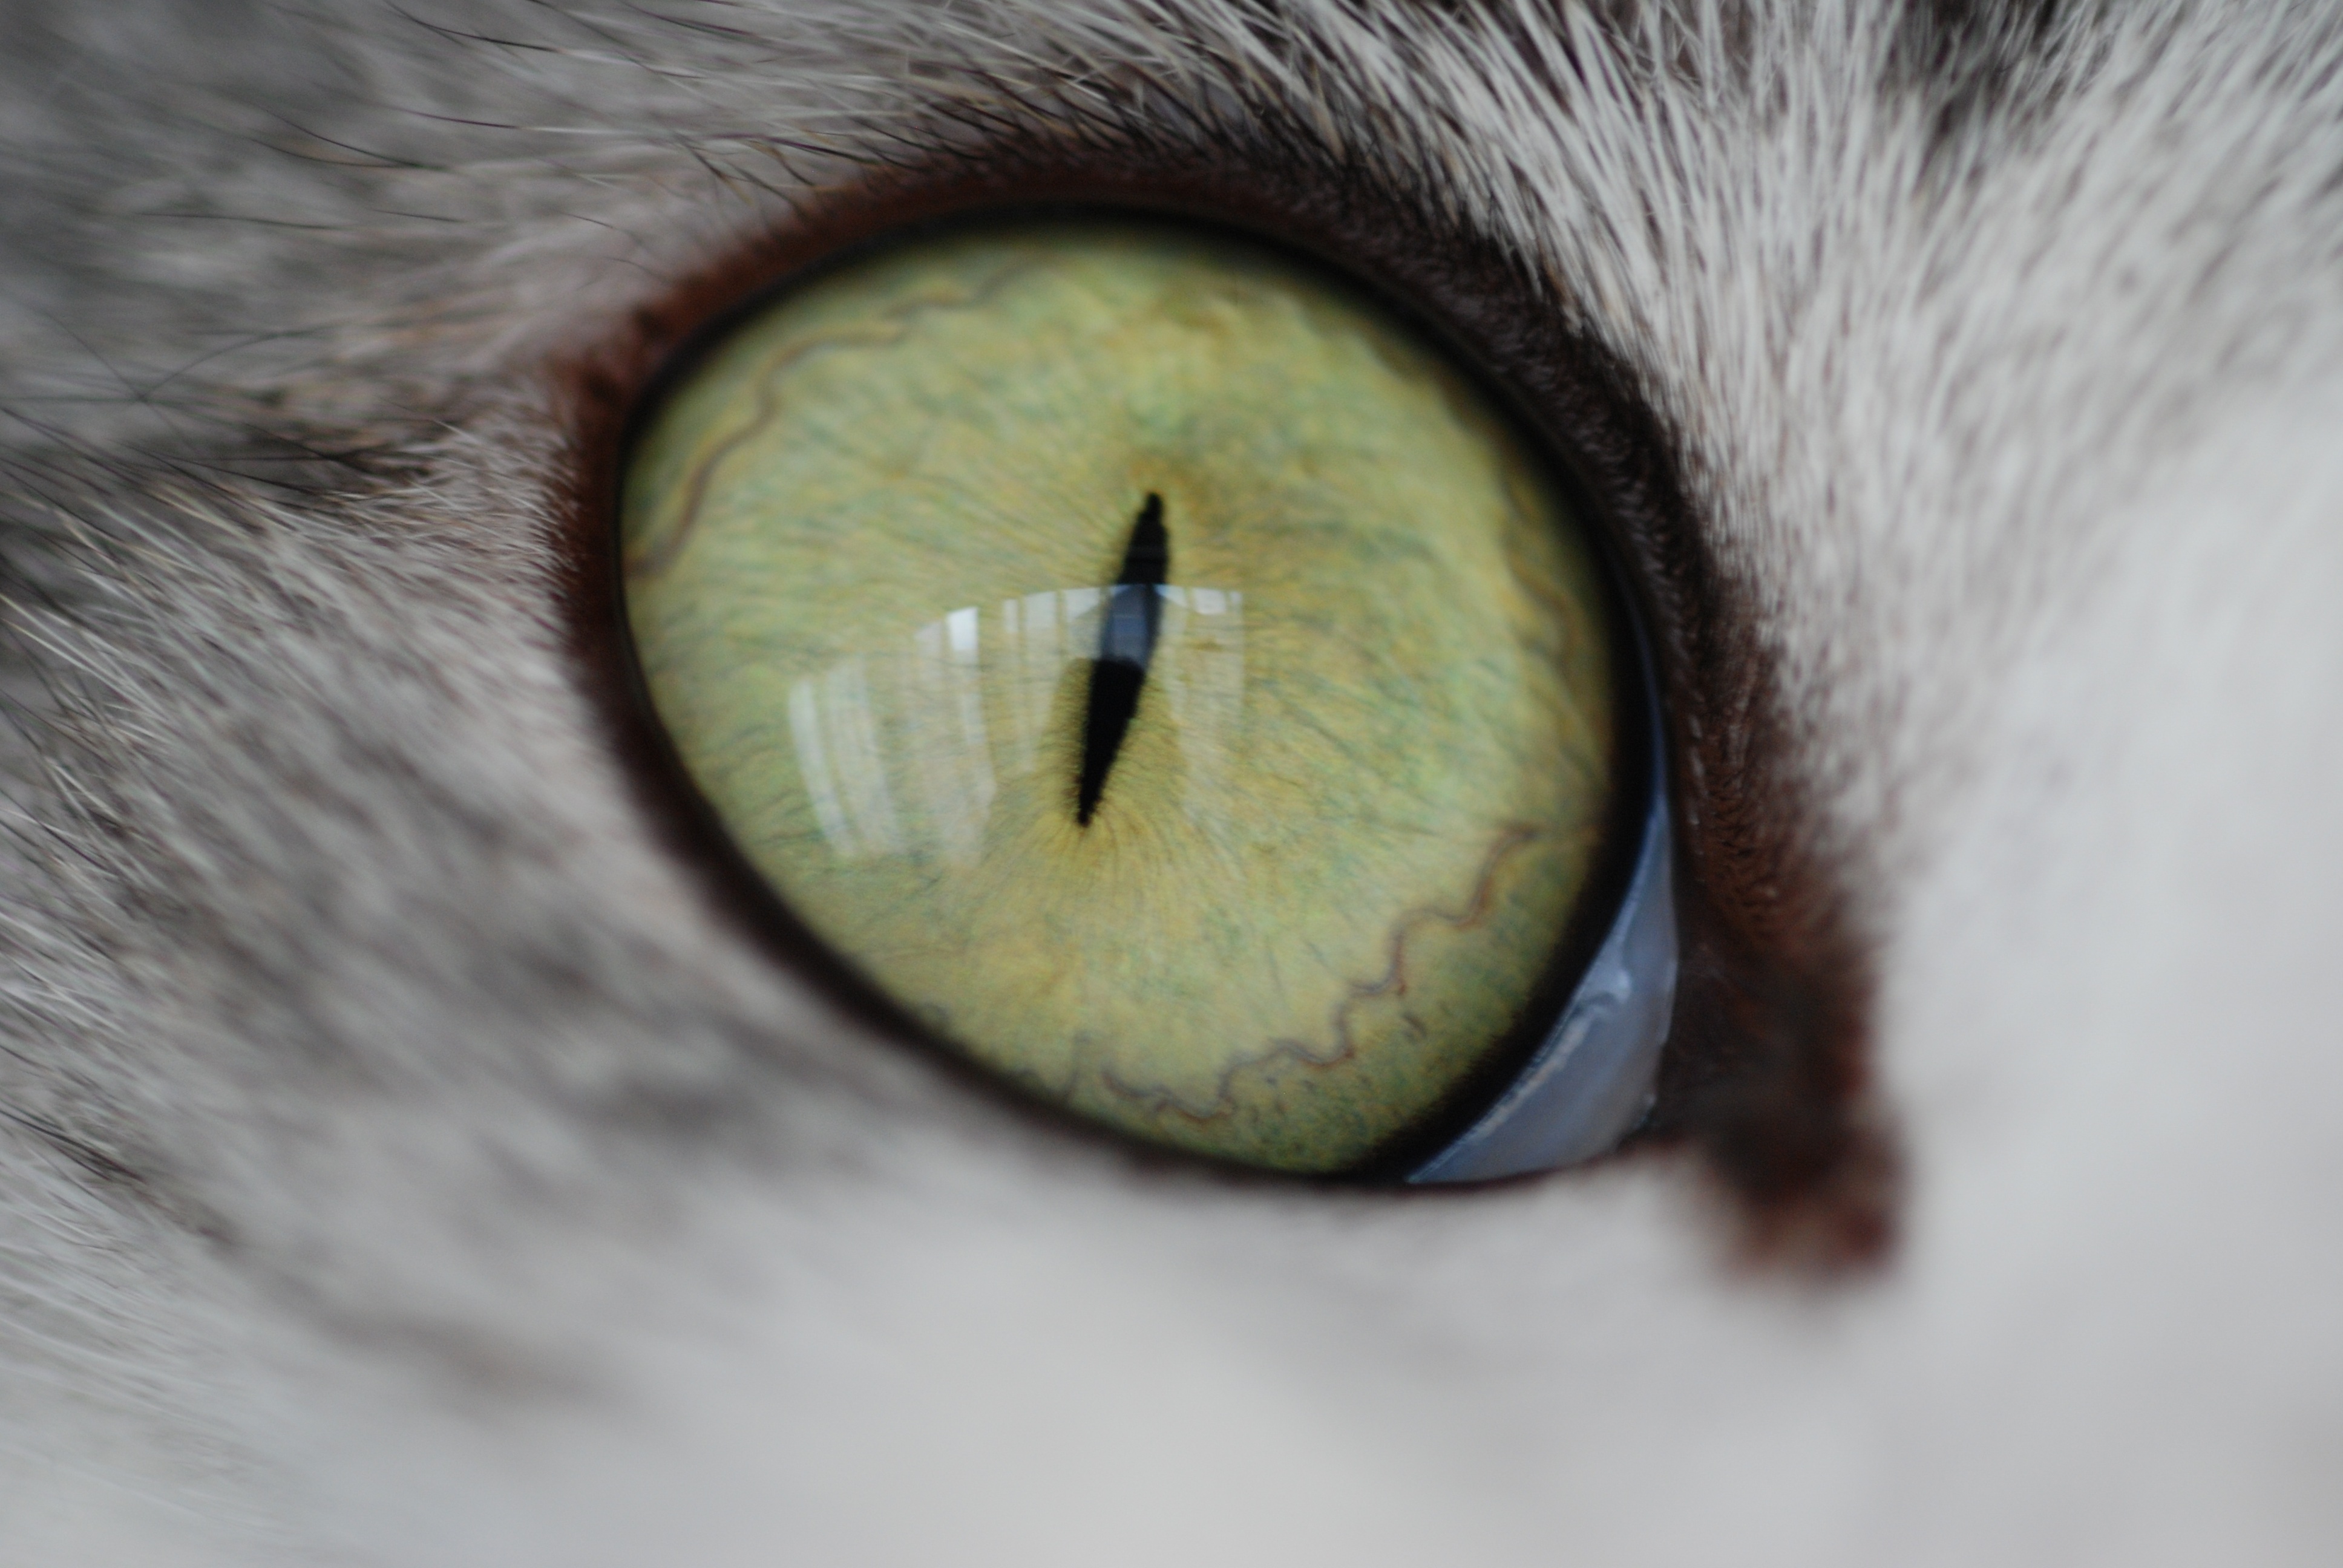
photography, animal, cute, green, beak, cat, ear, close up, human body, face, nose, whiskers, snout, iris, eye, head, creature, up, organ, cat eyes, macro photography, one animal, small to medium sized cats, cat like mammal, japan cat, female cat, sabaneko, mackerel pattern, mackerel cat